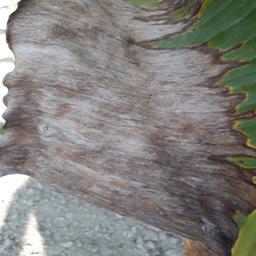
Label: POTASSIUM DEFICIENCY